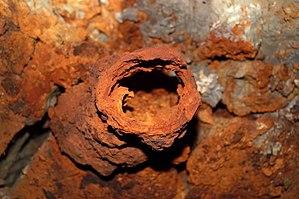
Le manganèse est l'élément chimique de numéro atomique 25, de symbole Mn. Le corps simple est un métal de transition.